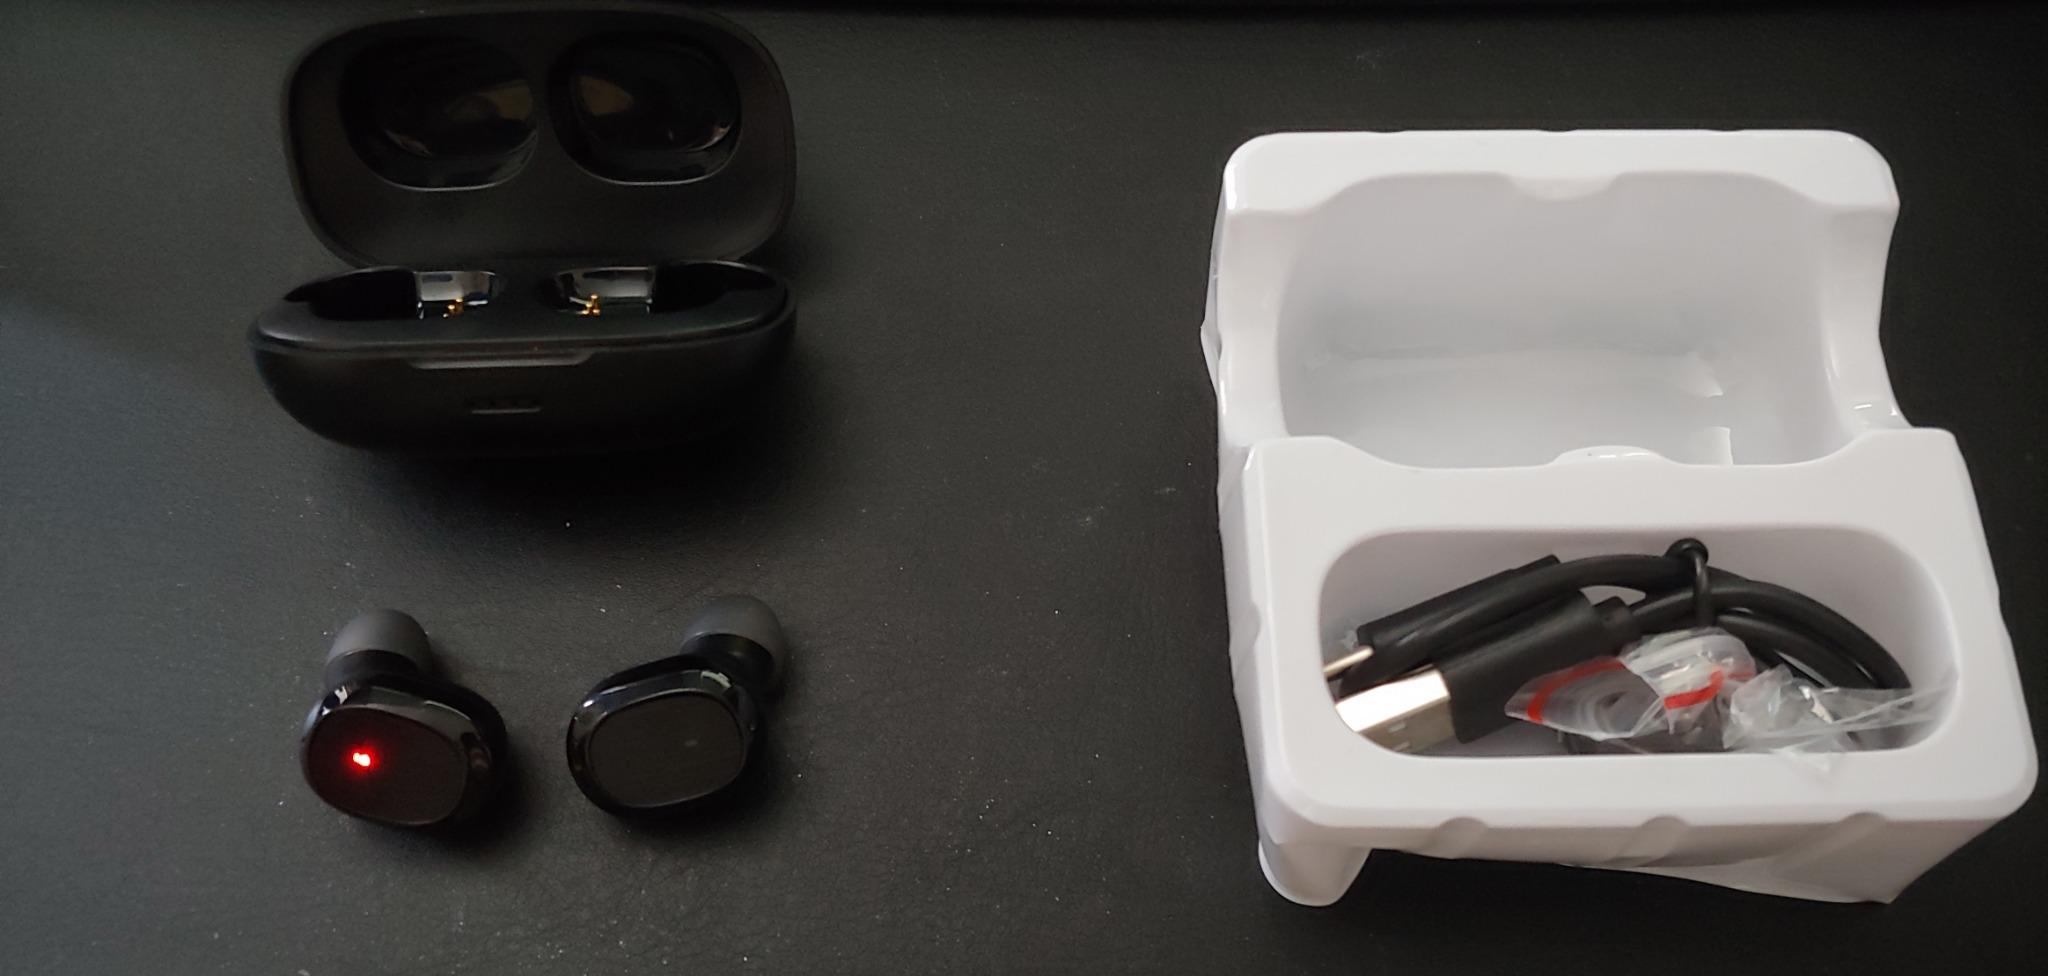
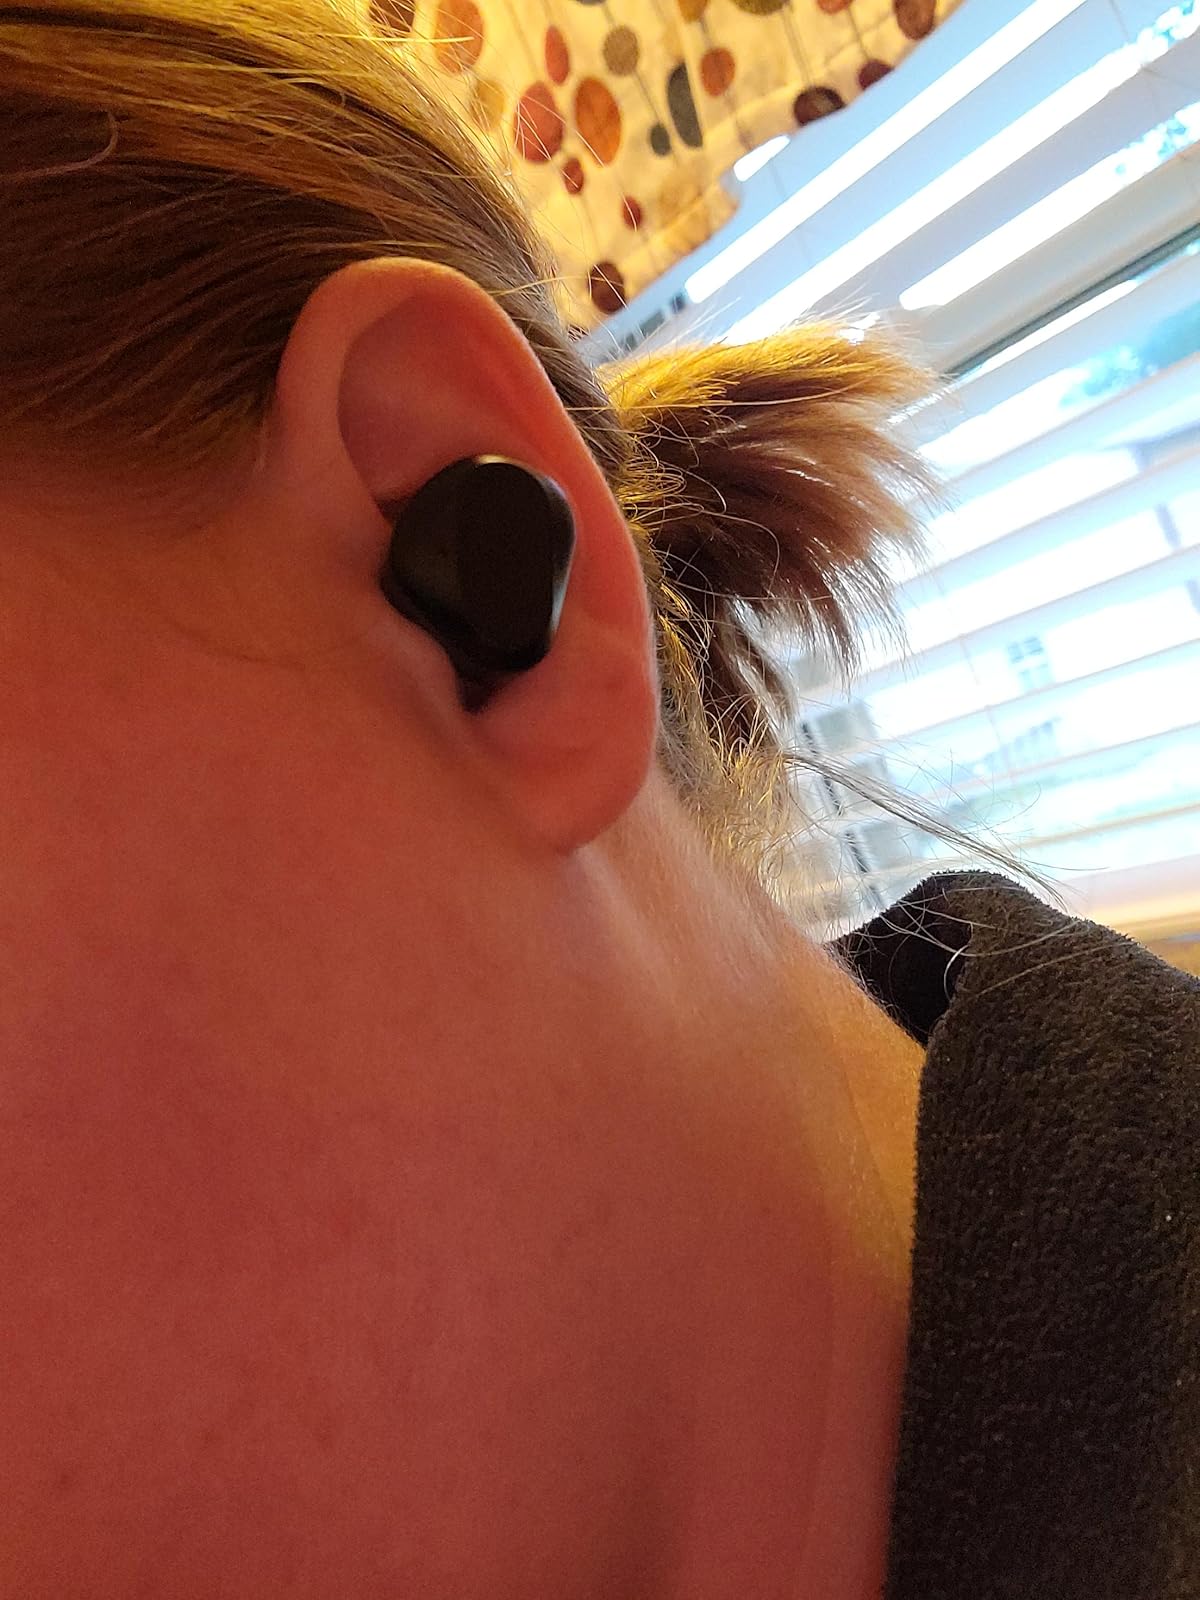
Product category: earbuds
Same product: no